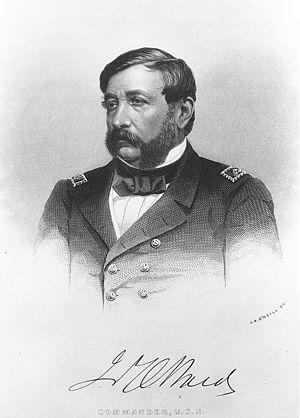
James Harmon Ward, né le 25 septembre 1806 à Hartford et mort le 27 juin 1861, est le premier officier de la Marine des États-Unis tué pendant la guerre de Sécession.